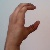
The image shows a hand gesture representing the letter 'C' in Indian Sign Language.